549 BC

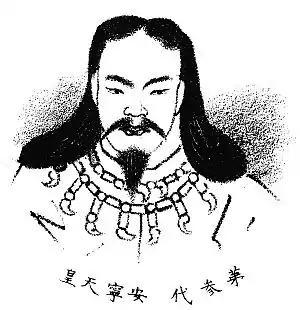
Emperor Annei (r. 549 - 511 BC)

The year 549 BC was a year of the pre-Julian Roman calendar. In the Roman Empire, it was known as year 205 "Ab urbe condita". The denomination 549 BC for this year has been used since the early medieval period, when the Anno Domini calendar era became the prevalent method in Europe for naming years.